Chilperic I

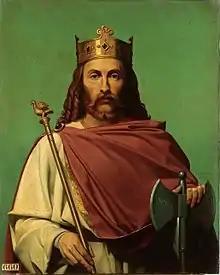
A modern portrait of Chilperic I

In September 584, while returning from a hunting expedition at his royal villa of Chelles, Chilperic was stabbed to death by an unknown assailant. He was buried in the Saint Vincent Basilica of Paris, later incorporated in the Saint-Germain-des-Prés.